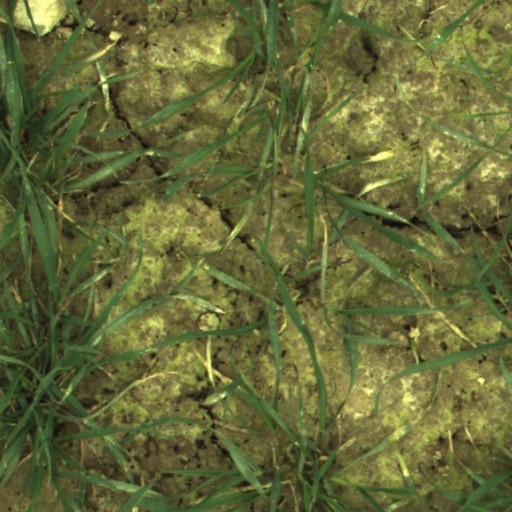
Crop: wheat